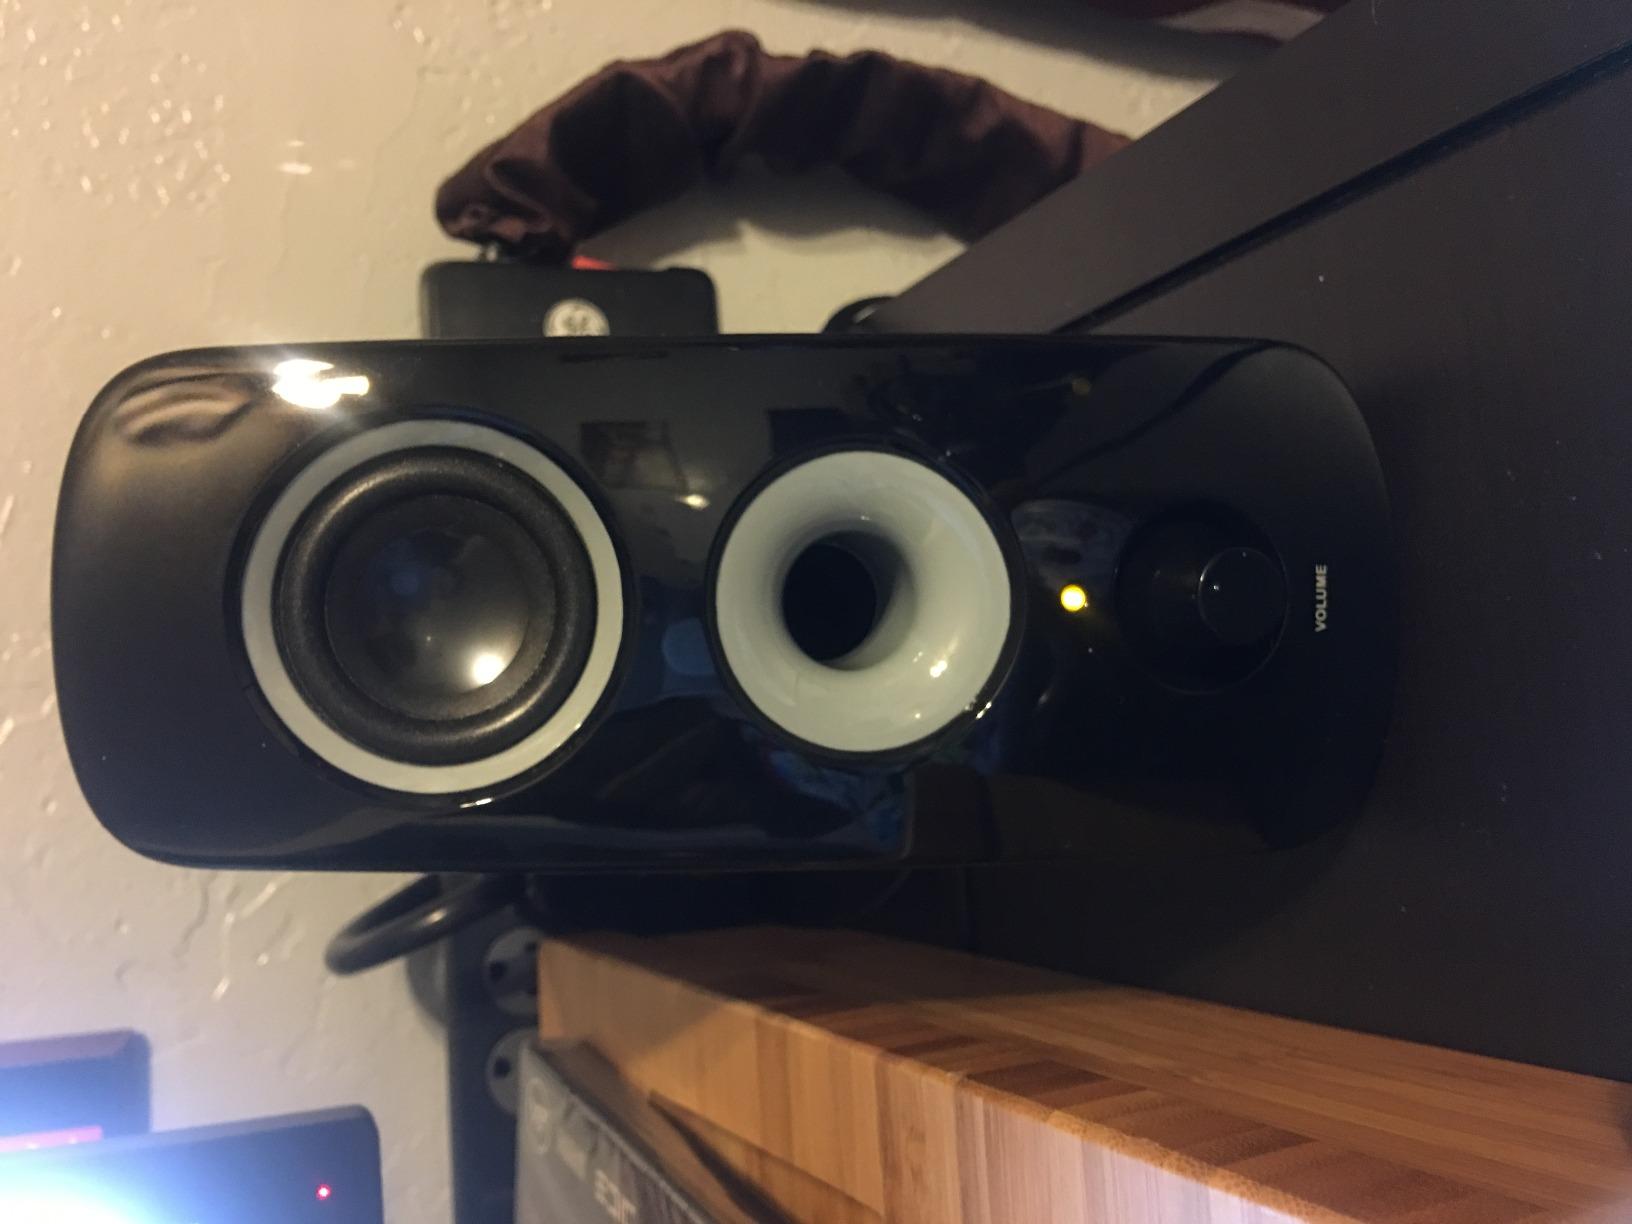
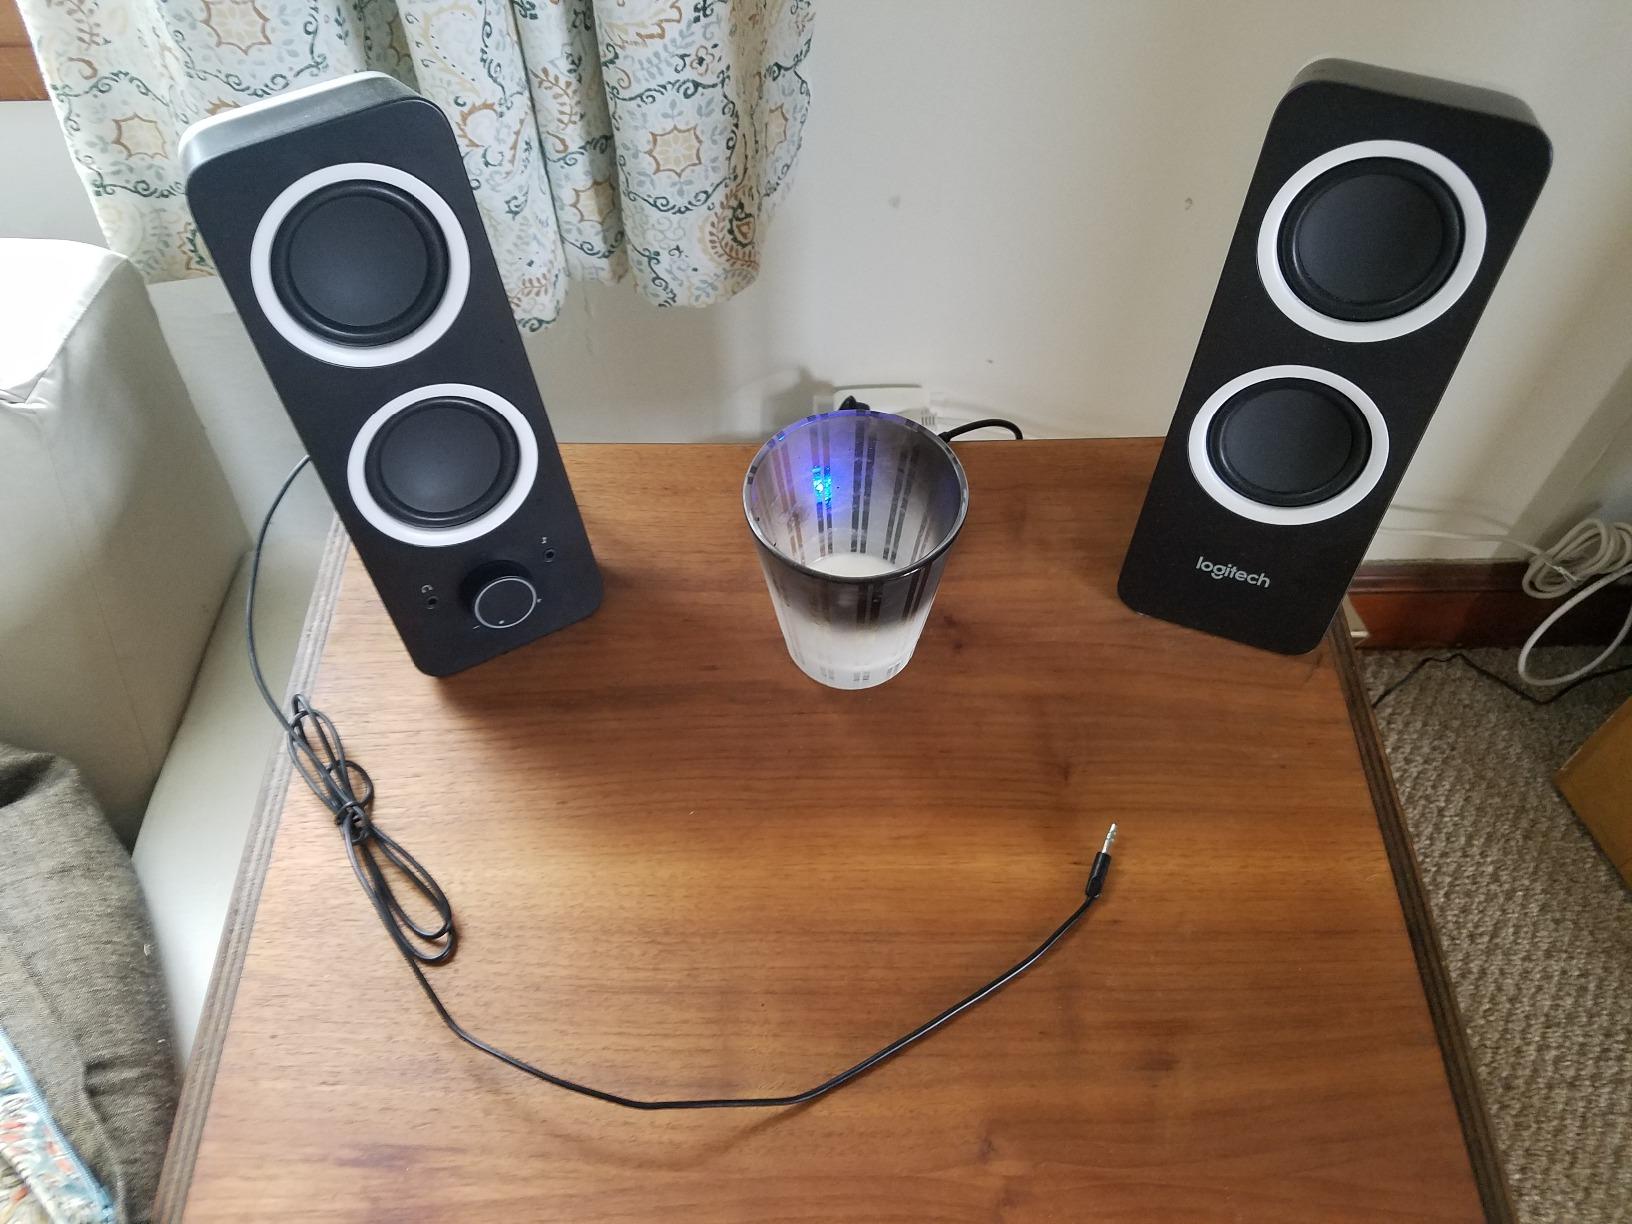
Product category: speaker
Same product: no